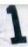
Number: 1